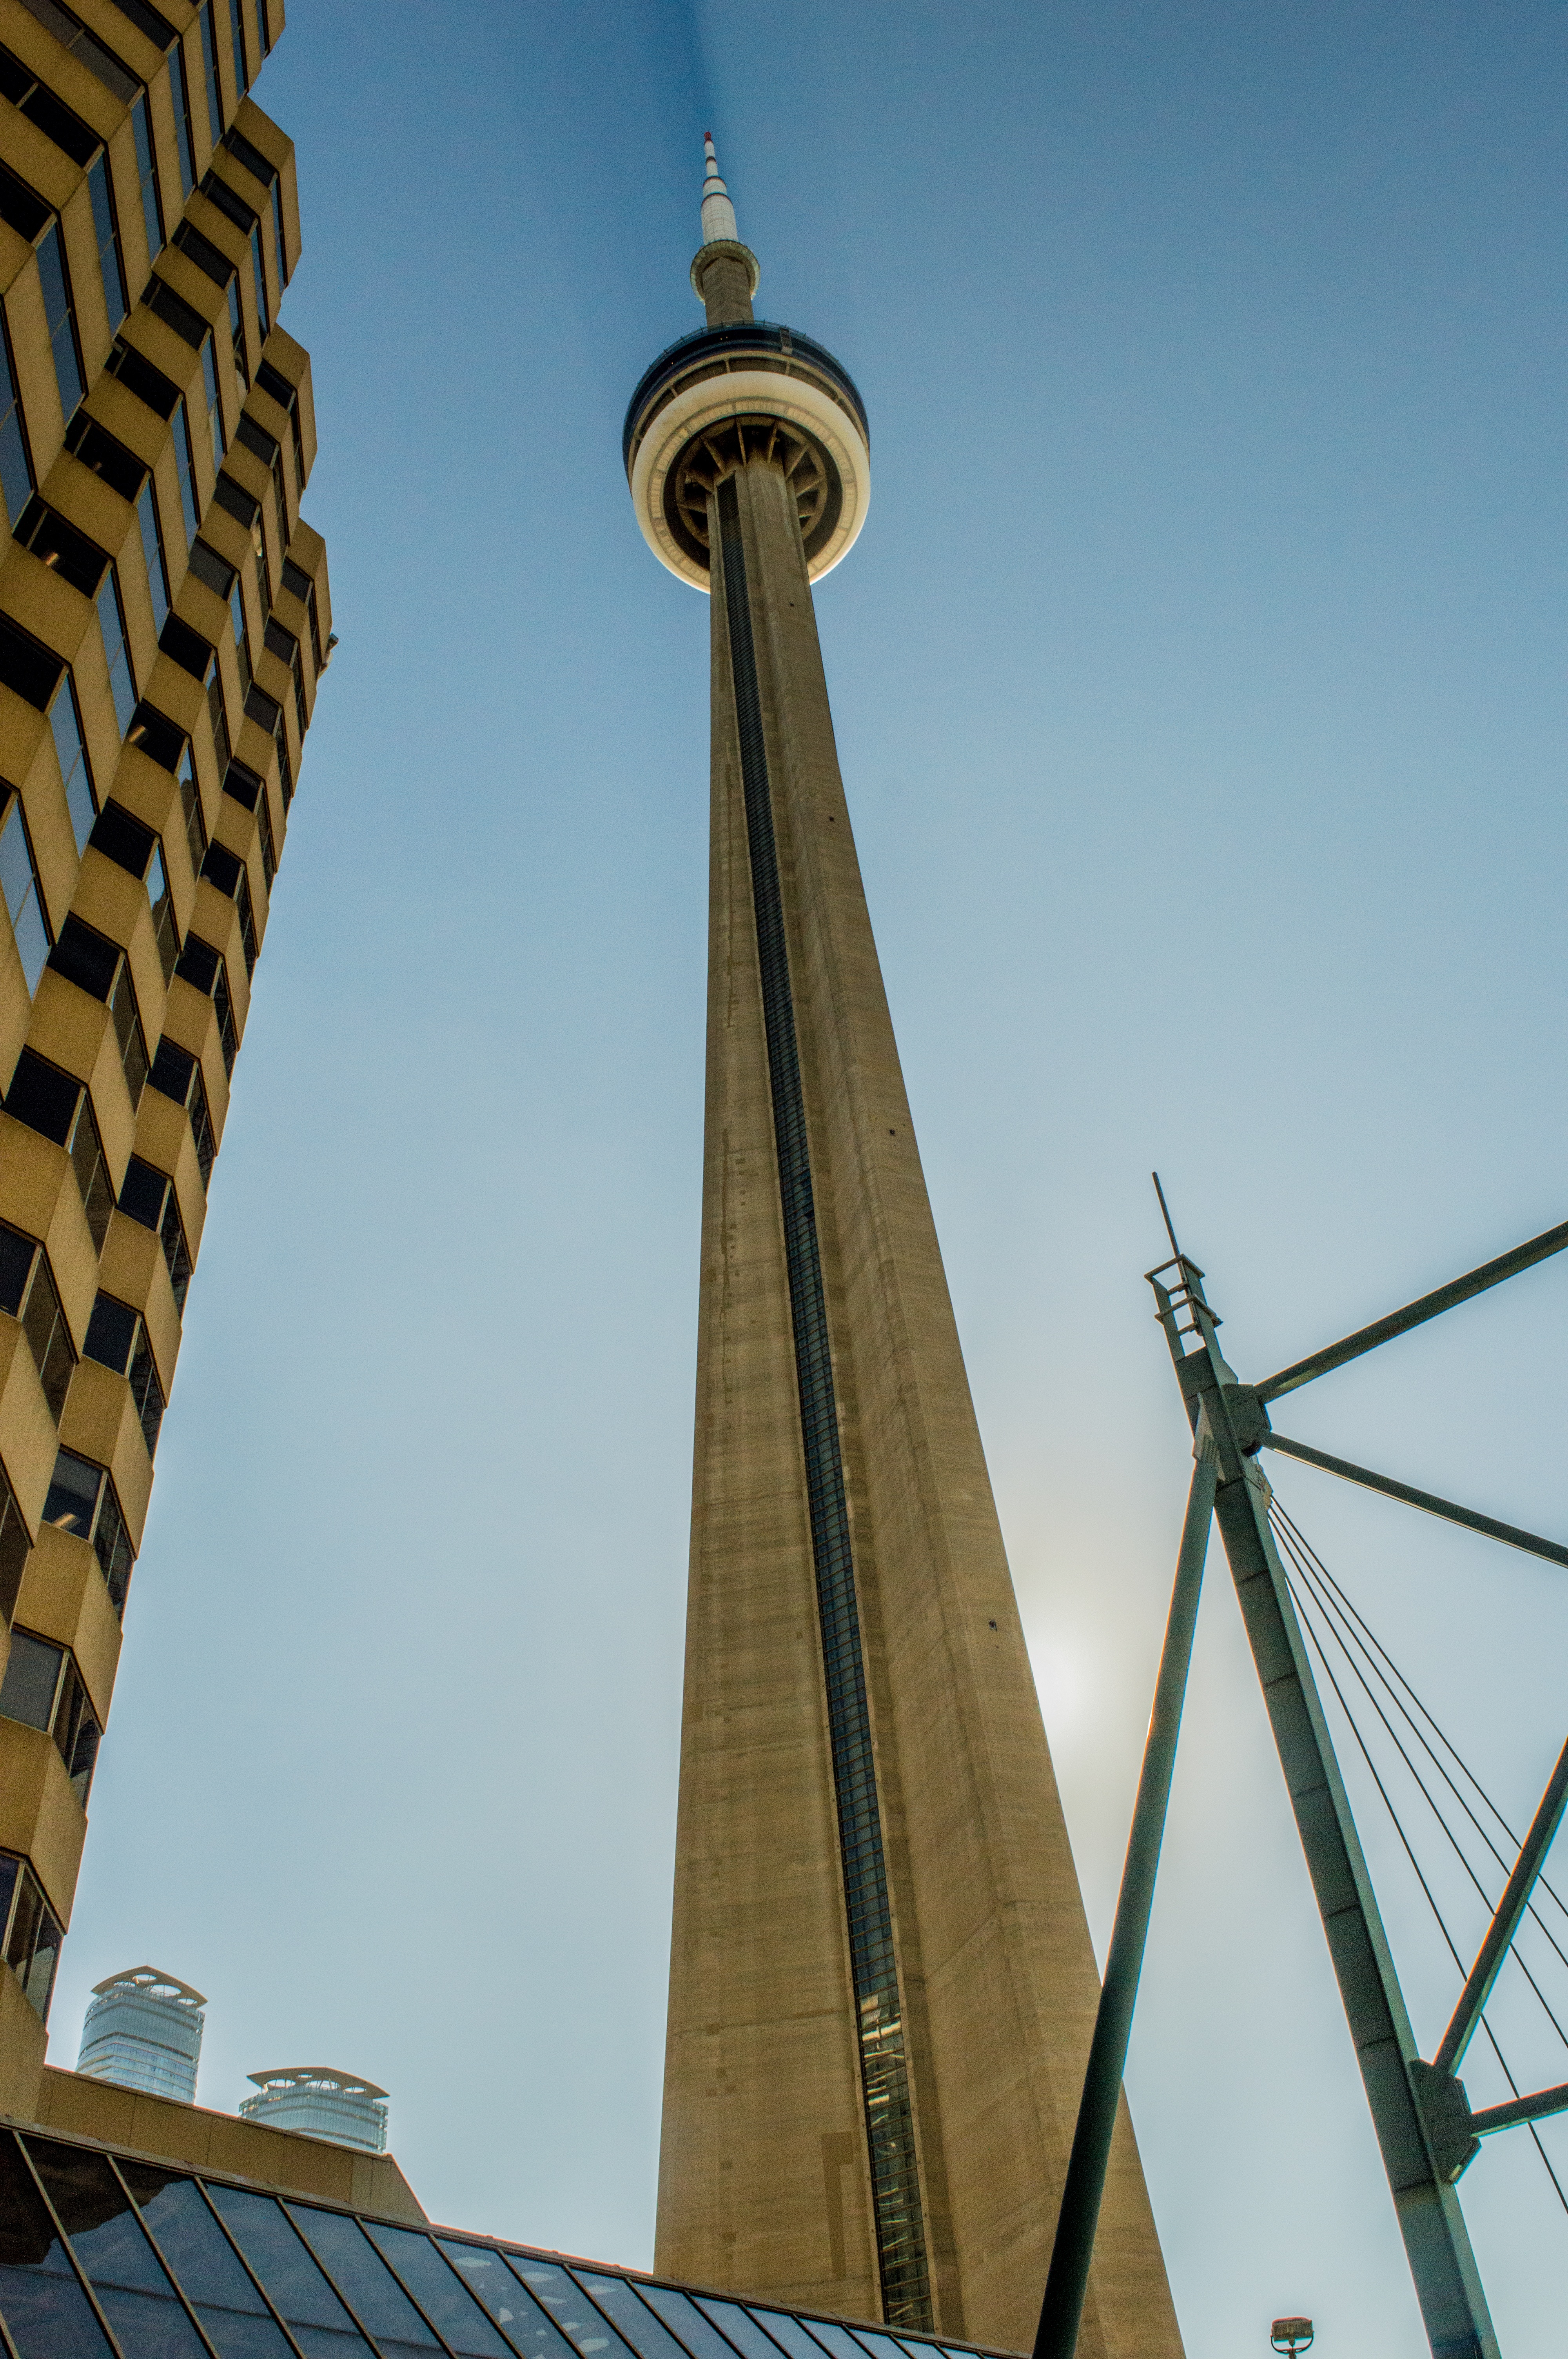
architecture, bridge, skyscraper, tower, mast, landmark, spire, steeple